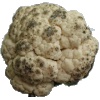
Label: Cauliflower 1